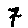
Label: 7